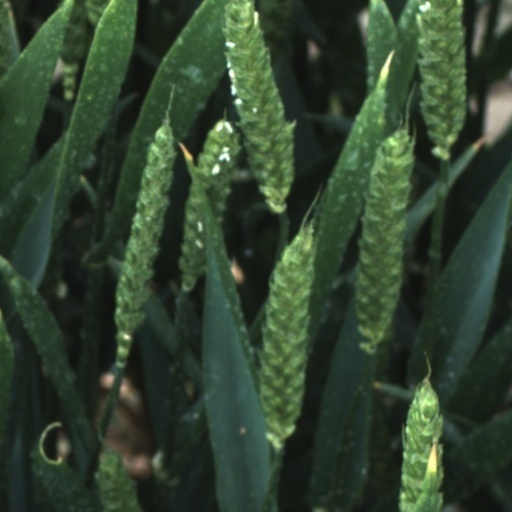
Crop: wheat